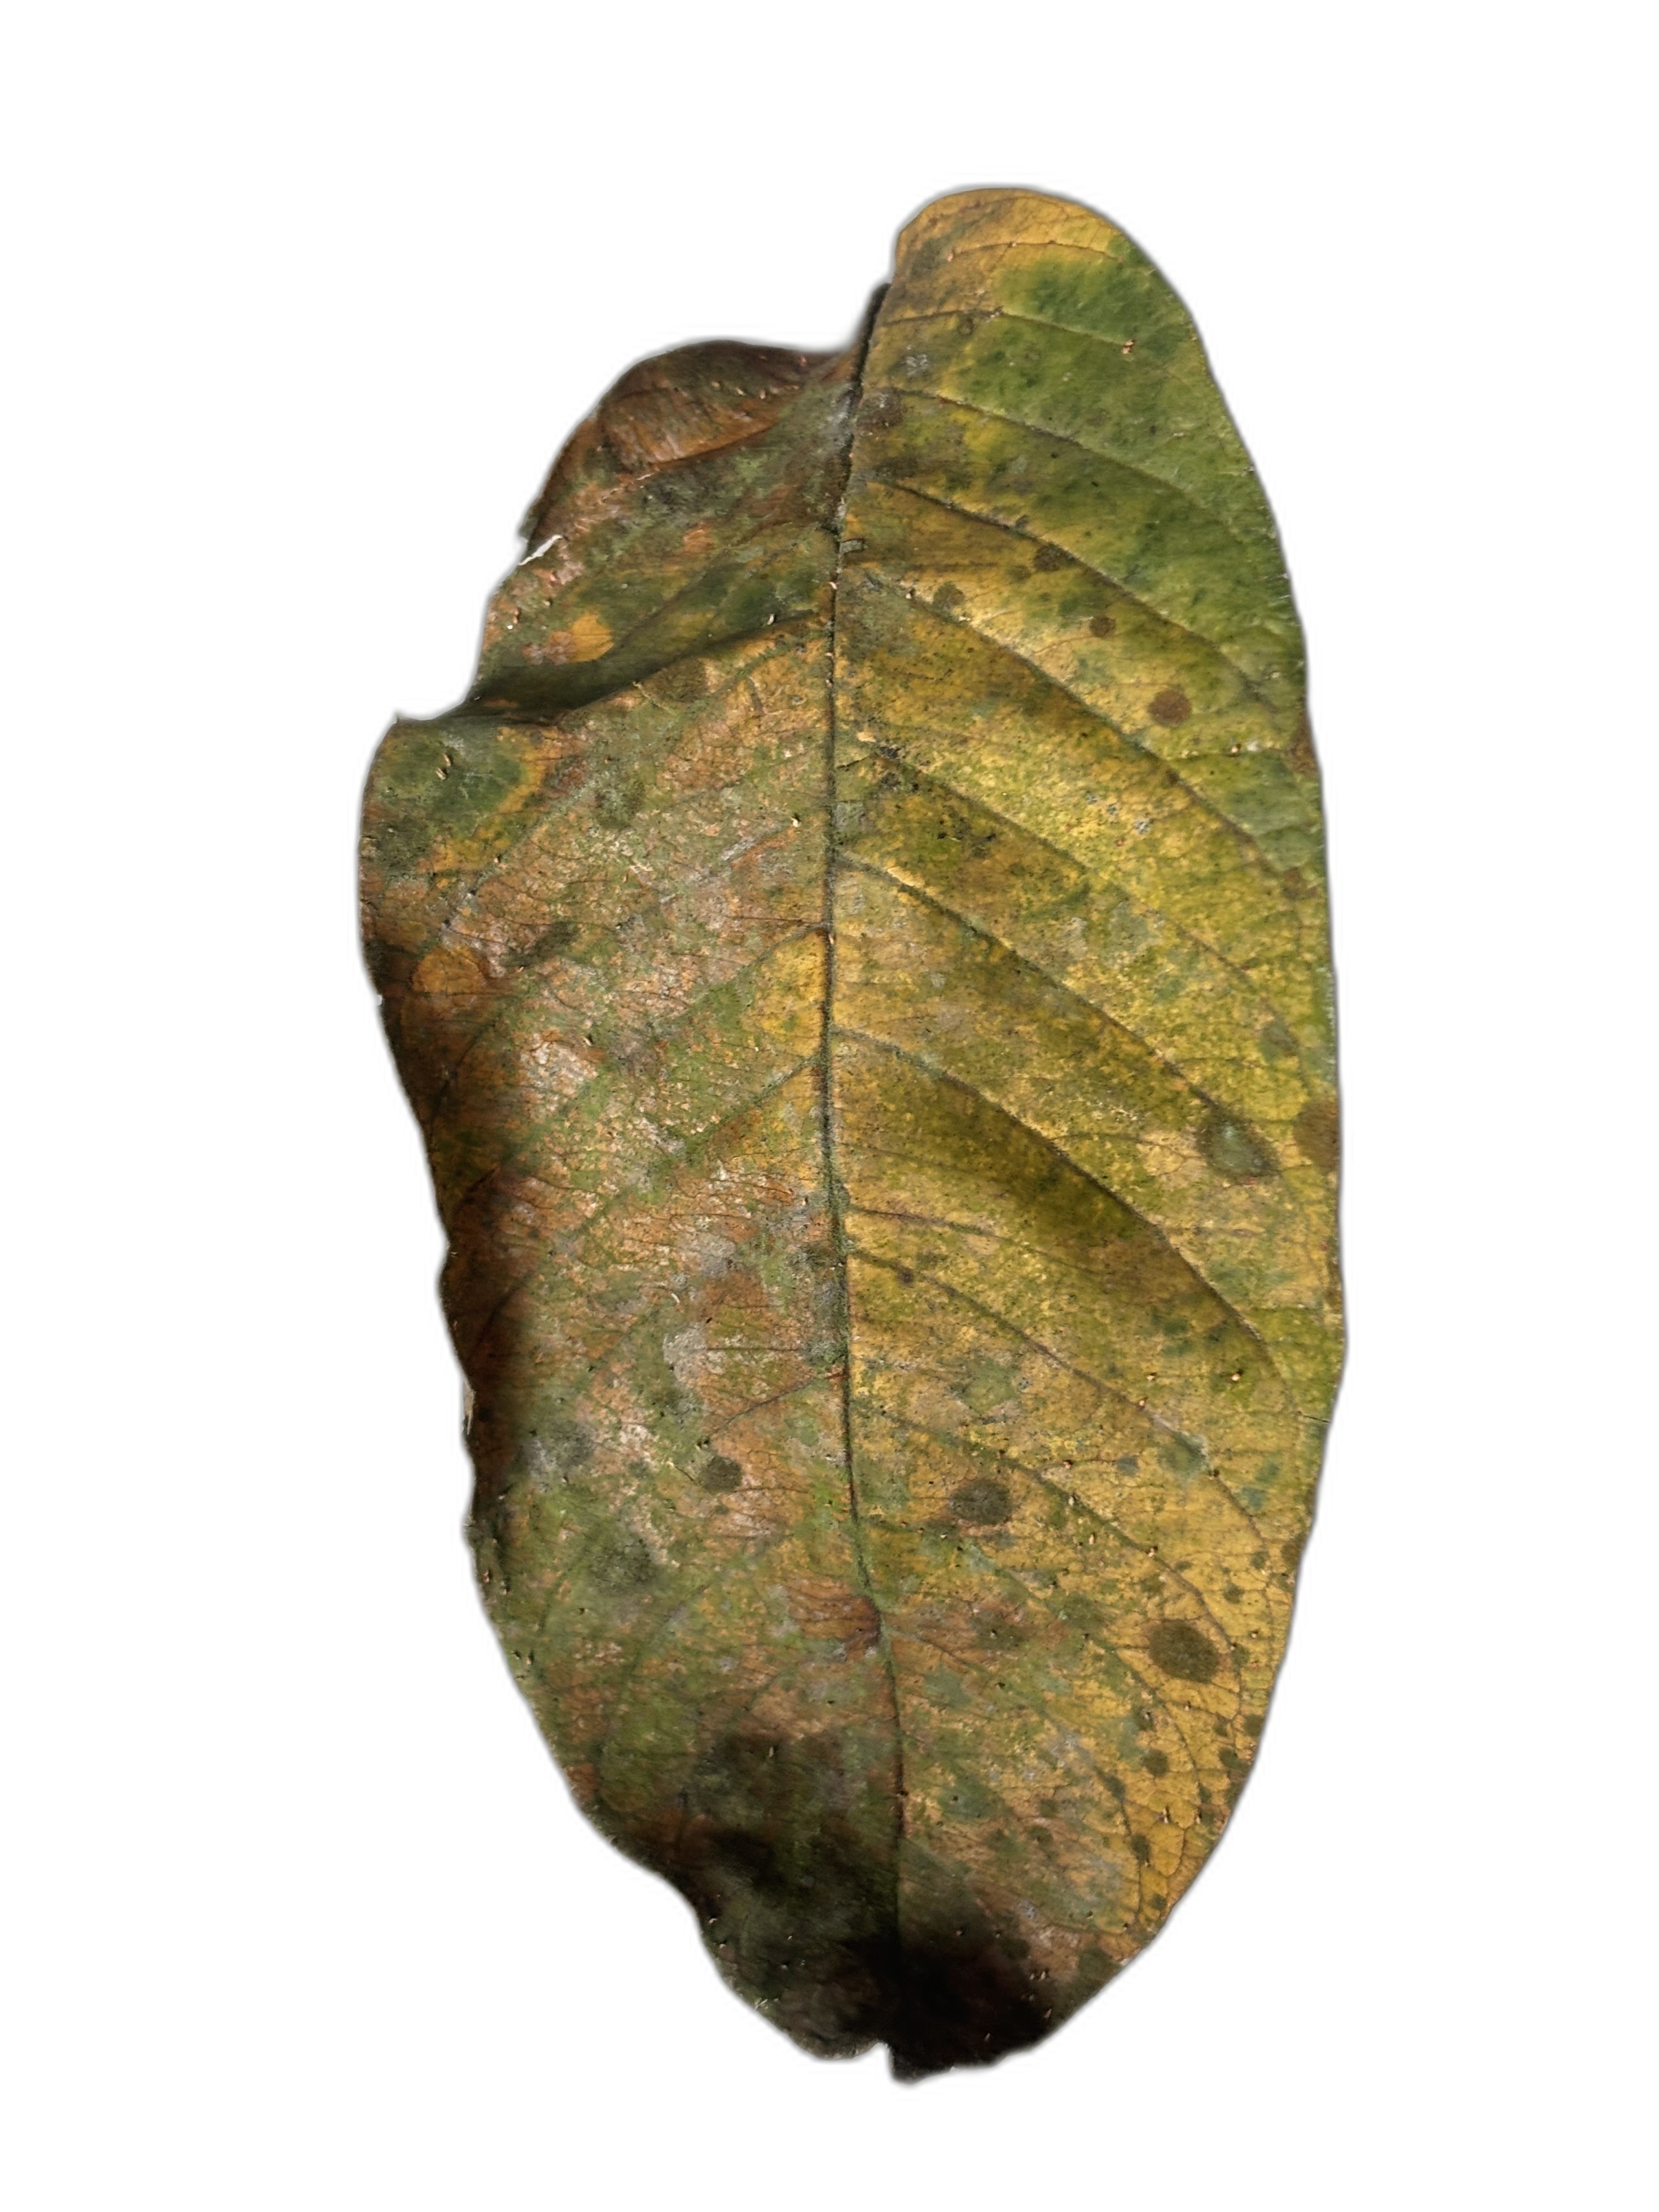
Plant part: leaf
Disease: Rust